Jo Jo in the Stars

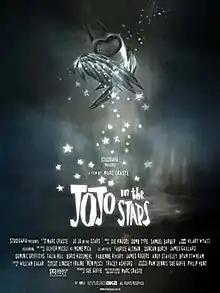

Jo Jo in the Stars is a twelve-minute film that won the 2004 BAFTA Award for Best Animated Short Film. Created and directed by Marc Craste, it was indirectly inspired by "The Carny", a song by Nick Cave and the Bad Seeds.